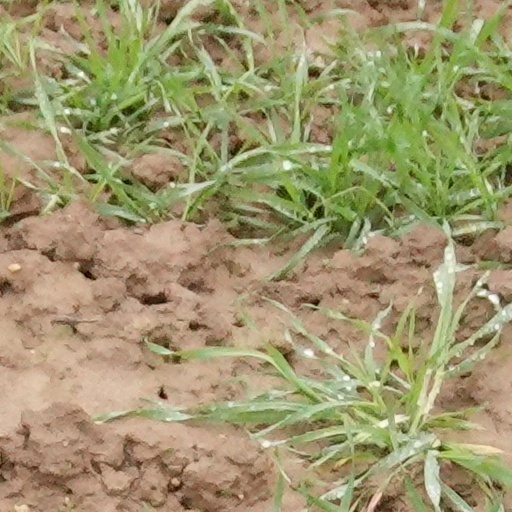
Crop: wheat